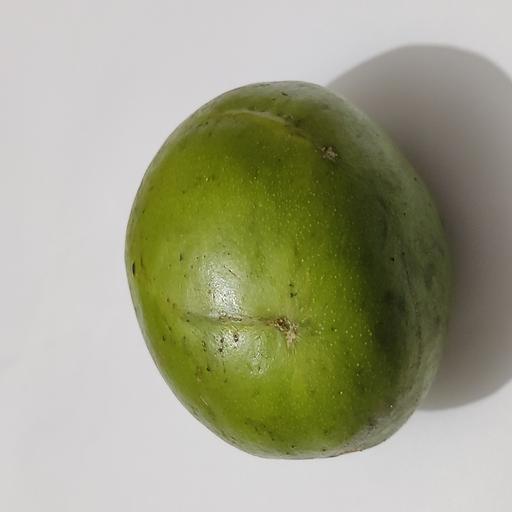
Crop type: Hog Plum